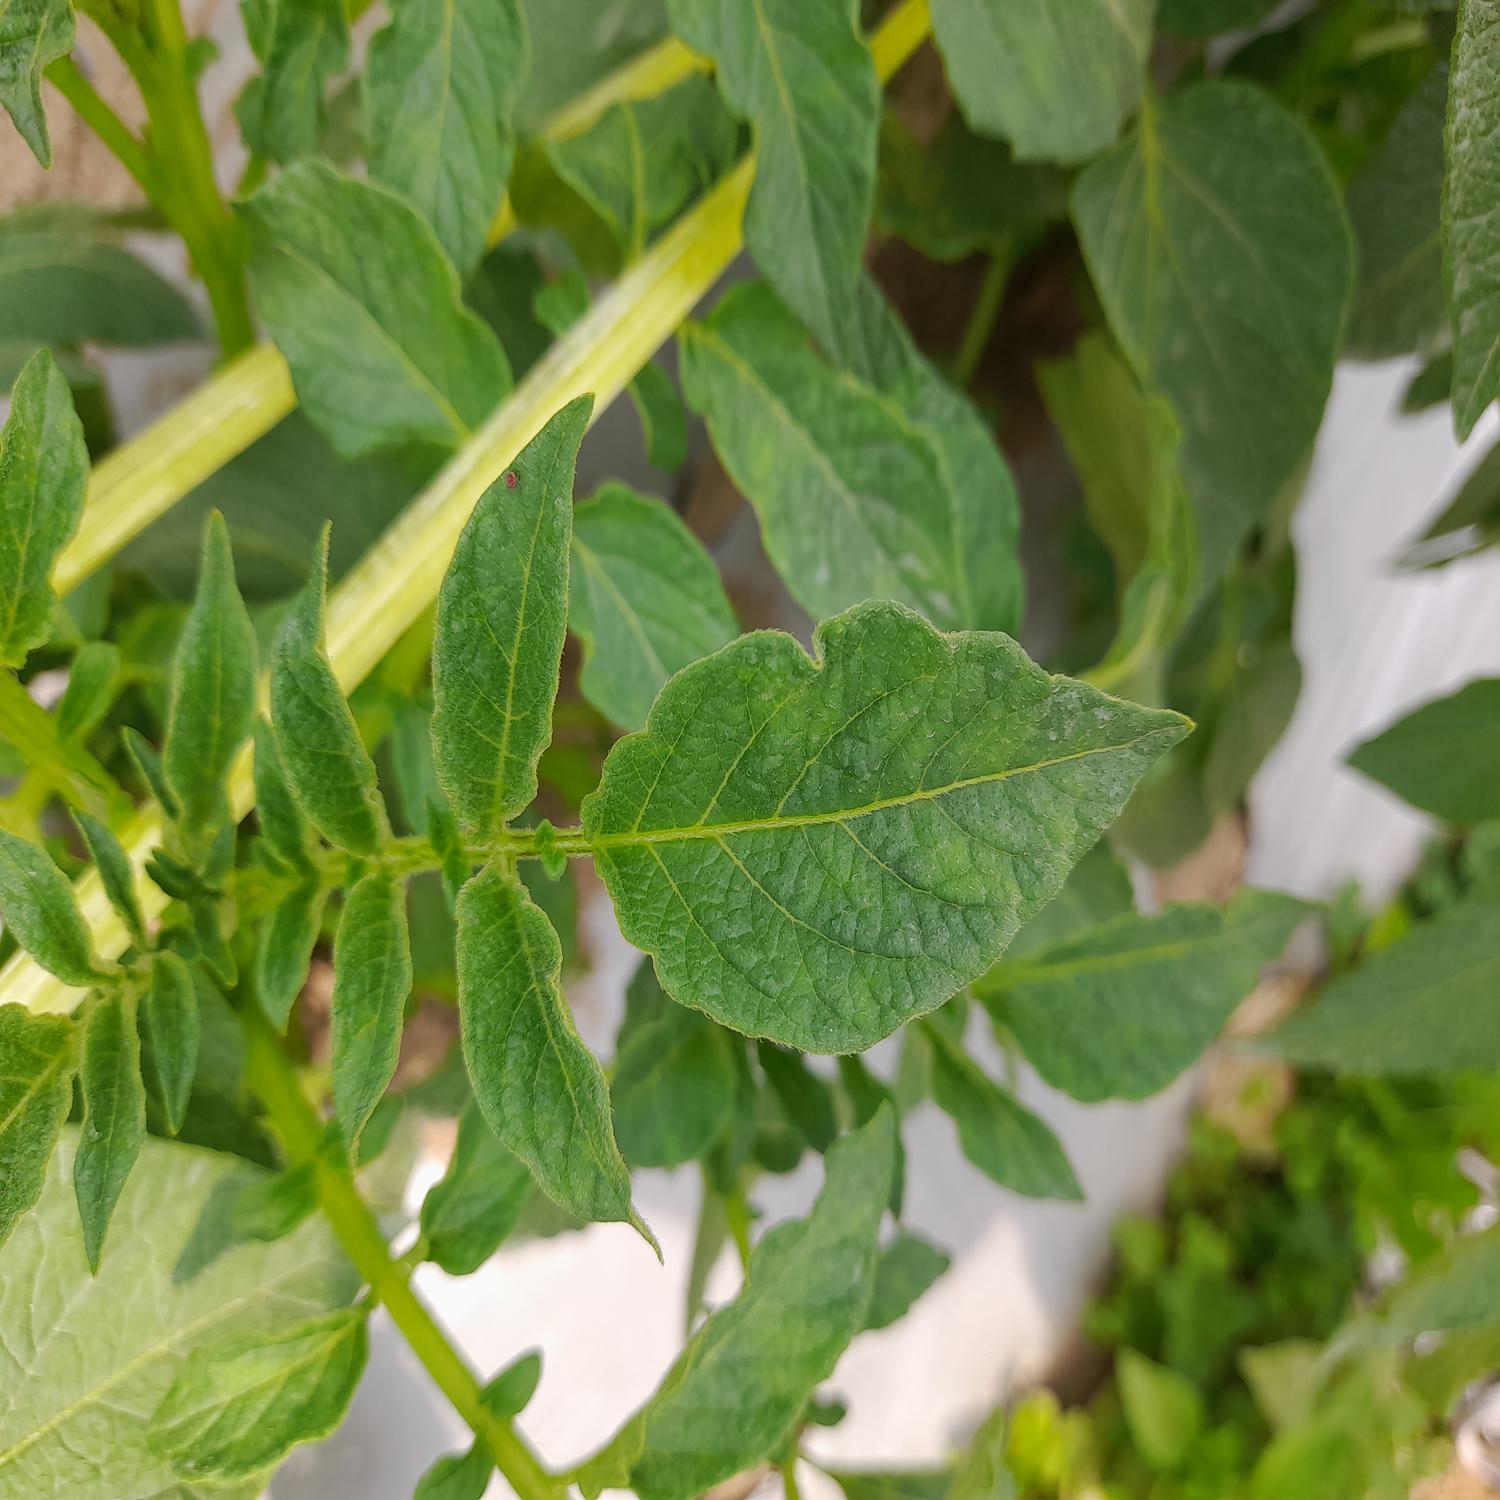
Etiqueta: Virus